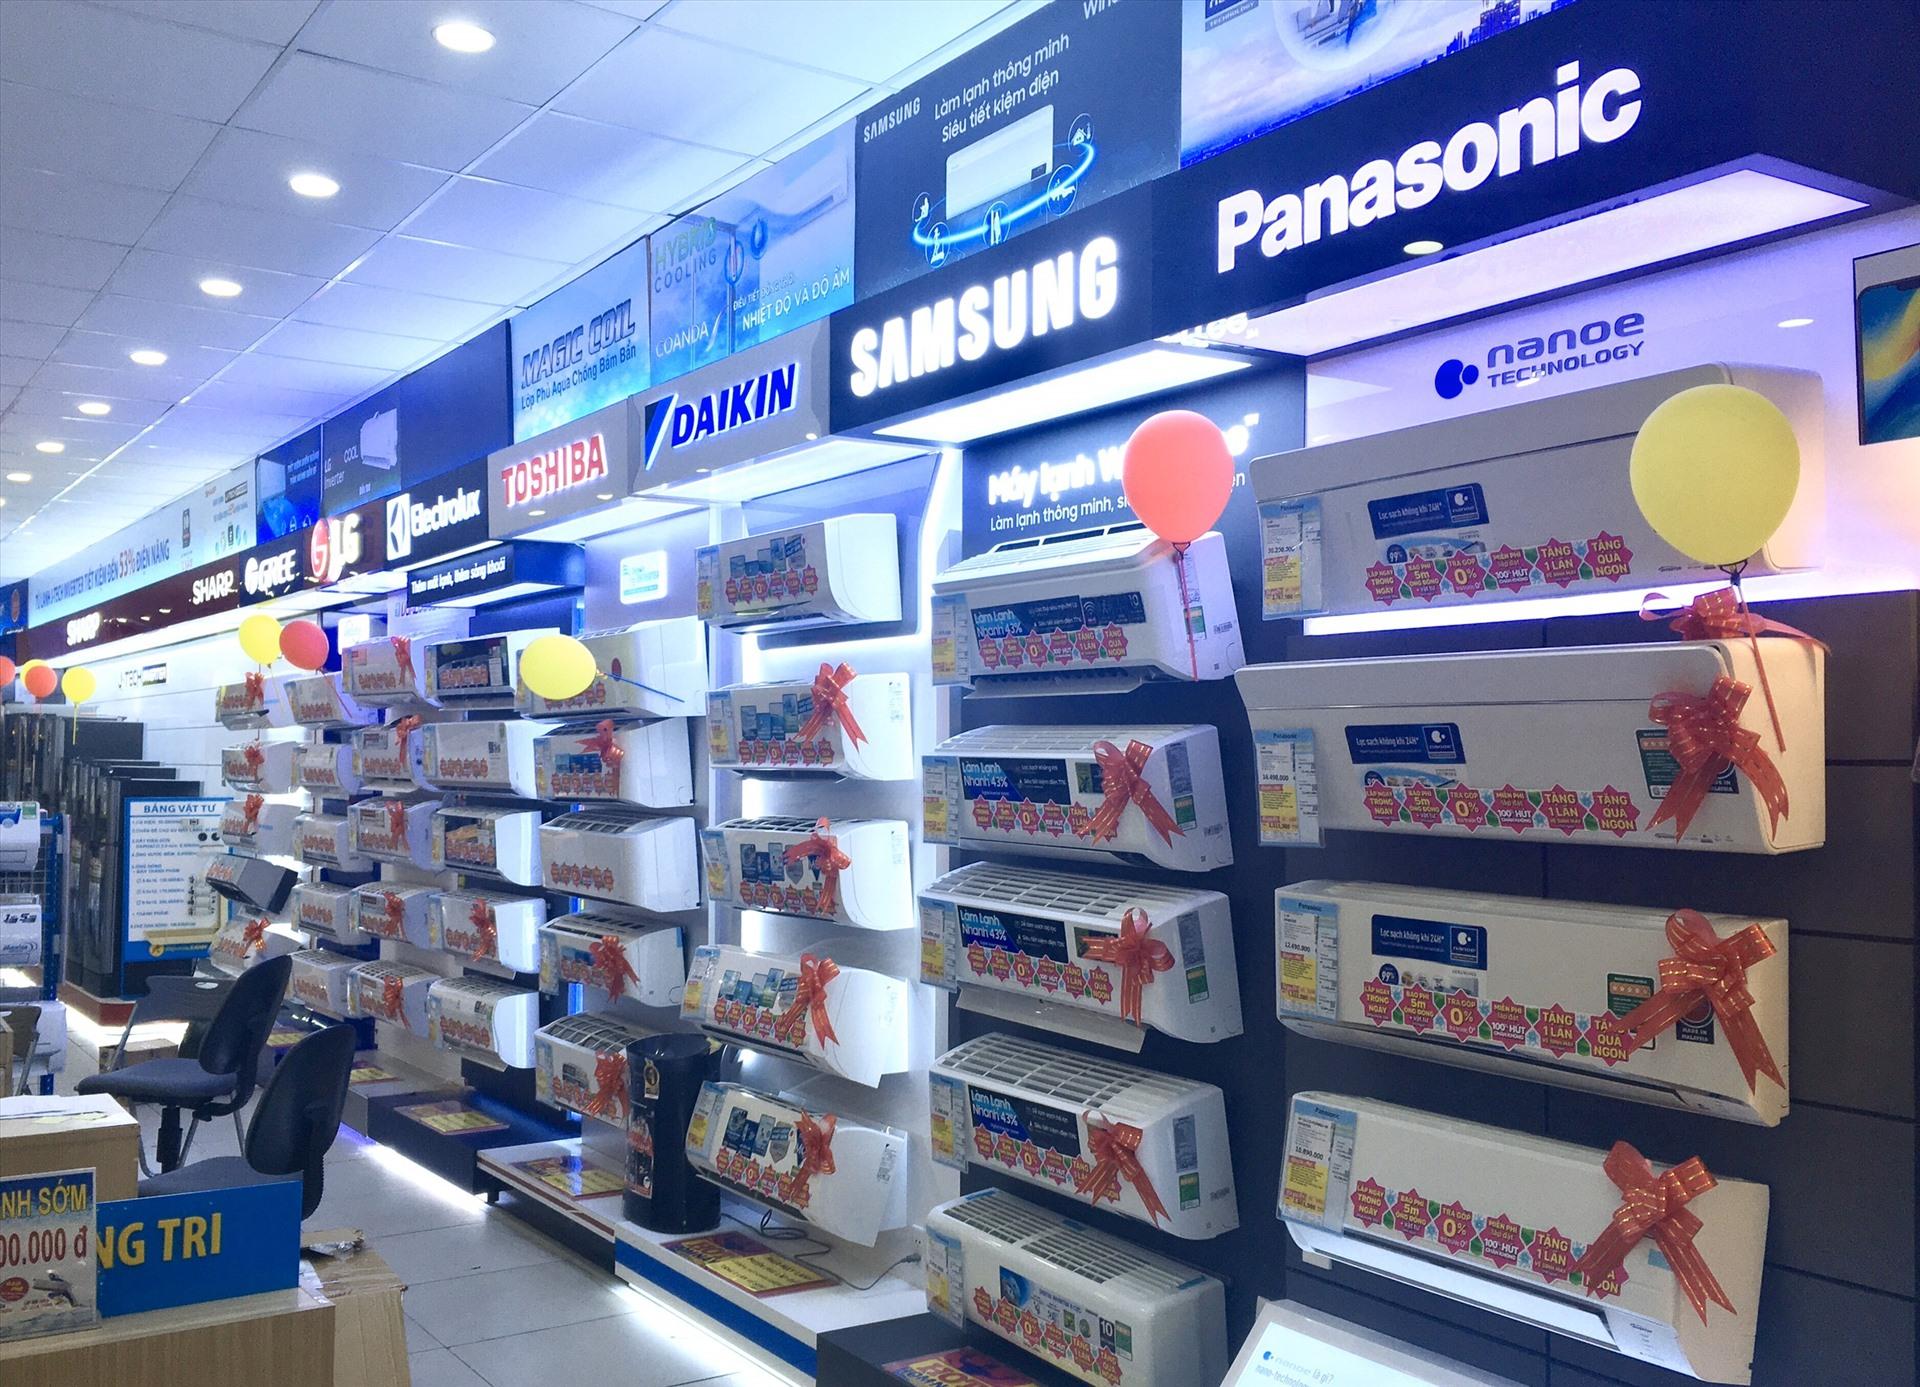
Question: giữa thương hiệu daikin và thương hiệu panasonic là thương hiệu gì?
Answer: giữa thương hiệu daikin và thương hiệu panasonic là thương hiệu samsung